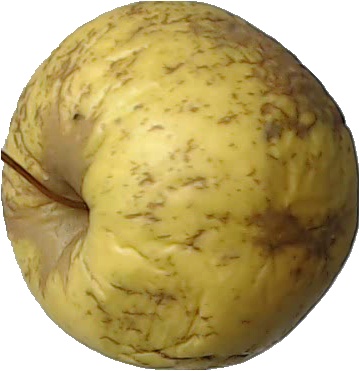
Label: apple_golden_1